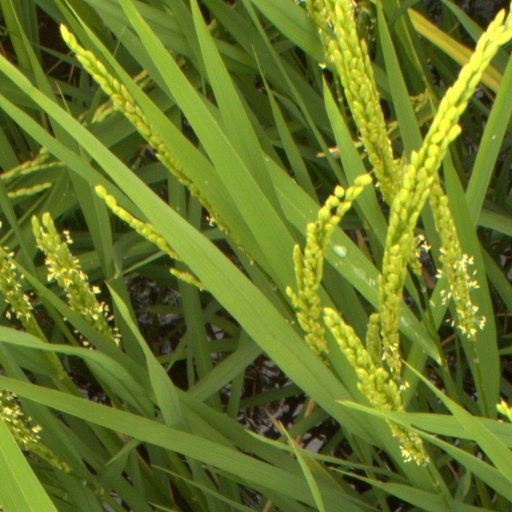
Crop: rice